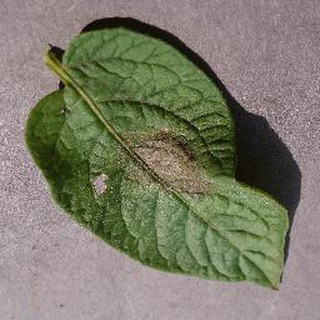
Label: potato_late_blight